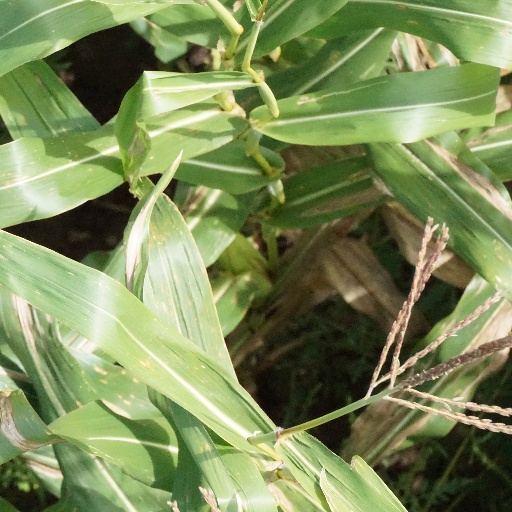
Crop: maize; corn